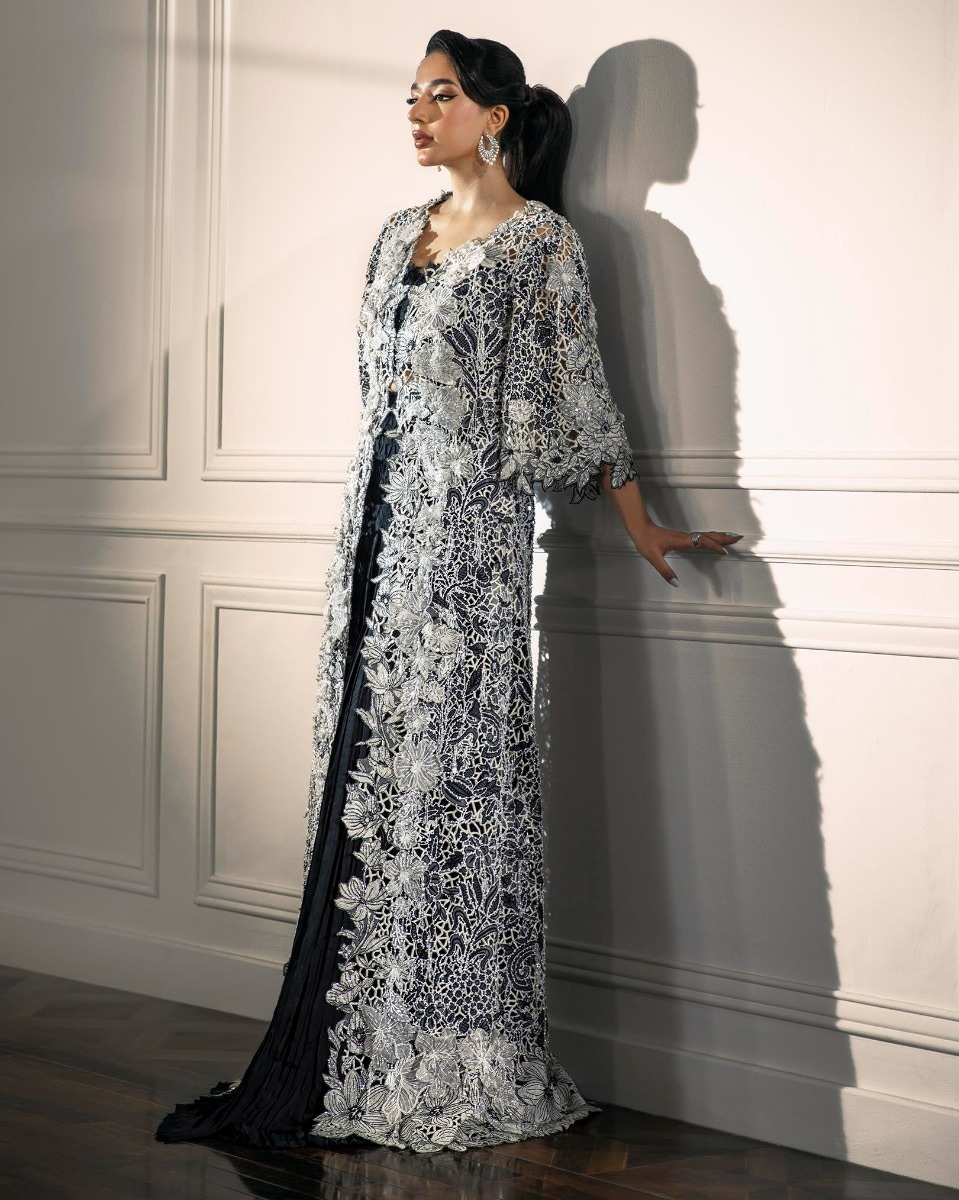
black and white embroidered lace jacket